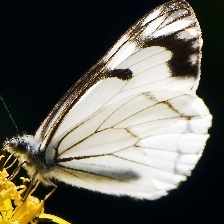
Species: PINE WHITE
Butterfly family (ImageNet category): cabbage_butterfly